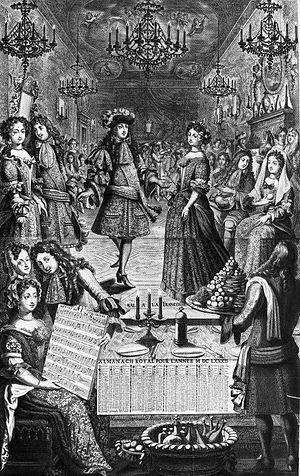
Le costume au XVIIᵉ siècle désigne une période de l'histoire du costume qui marque des changements dans les habitudes d'habillement de la société, indépendamment des nécessités vestimentaires et des traditions locales. Ce phénomène occidental prélude à l'apparition de la mode.